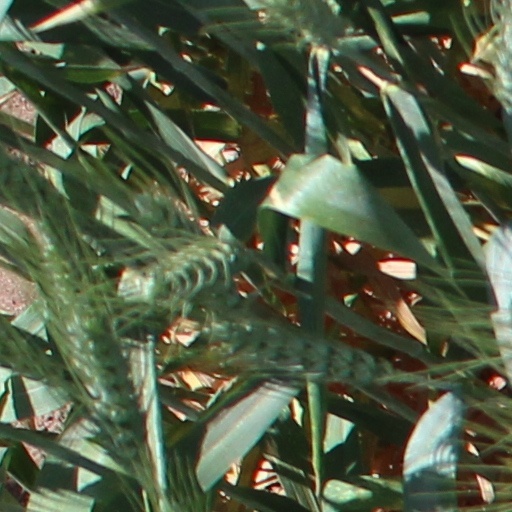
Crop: wheat